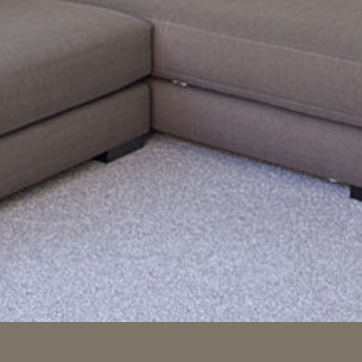
Material: carpet